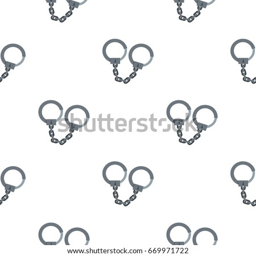
steel handcuffs pattern seamless for any design illustration